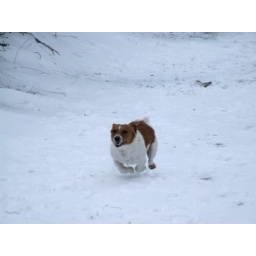
a dog running in the snow